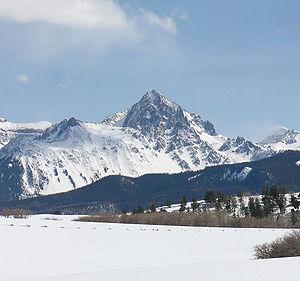
Le mont Sneffels, en anglais Mount Sneffels, est un sommet montagneux américain dans le comté d'Ouray, au Colorado. Il culmine à 4 265 mètres d'altitude dans le chaînon Sneffels. Il est protégé au sein de la forêt nationale d'Uncompahgre et de la Mount Sneffels Wilderness.
La Mount Sneffels Wilderness est une aire protégée américaine située dans les comtés d'Ouray et de San Miguel, au Colorado. Fondée en 1980, elle protège 66,7 km² dans la forêt nationale d'Uncompahgre.
Le comté d'Ouray est un comté du Colorado. Son siège est Ouray. L'autre municipalité du comté est Ridgway.